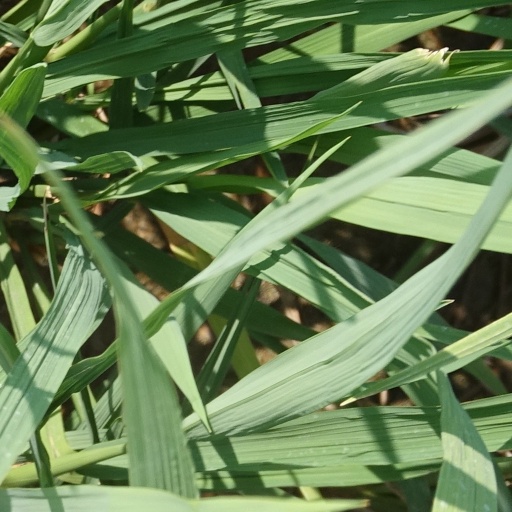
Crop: rice